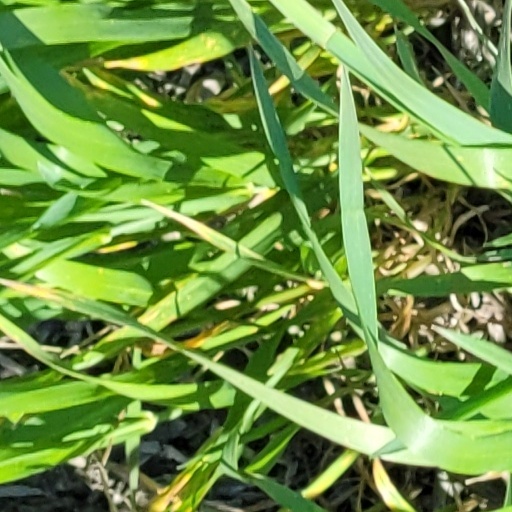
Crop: wheat